Flora of the Massif Central

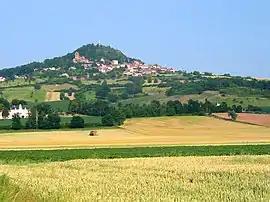
The Limagne plain with its small volcanic peaks.

This level is relatively rare in the Massif Central, given its high plateaux. However, it is well present on the Limagne Plain and in the Roanne and Montbrison basins. These are intensively farmed areas that leave little room for nature. They also receive little water (the Limagne d'Issoire is one of the driest areas in France, with just over 500 mm of rainfall a year) and are subject to a fairly marked semi-continental climate (more accurately, a semi-oceanic "intramontane" or semi-oceanic shelter climate in France), with hot summers and cold winters (due to frequent temperature inversions). The characteristic plants of this environment include downy oak ("Quercus pubescens"), Etruscan honeysuckle ("Lonicera etrusca"), sainfoin ("Onobrychis viciifolia"), meadow sage ("Salvia pratensis"), red poppy, red clover, wild pansy, common milkwort ("Polygala vulgaris"), yarrow, Persian speedwell and many others that are not at all specific to the flora of Auvergne.